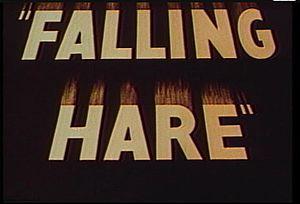
Extrait du dessin animé en domaine public Falling Hare